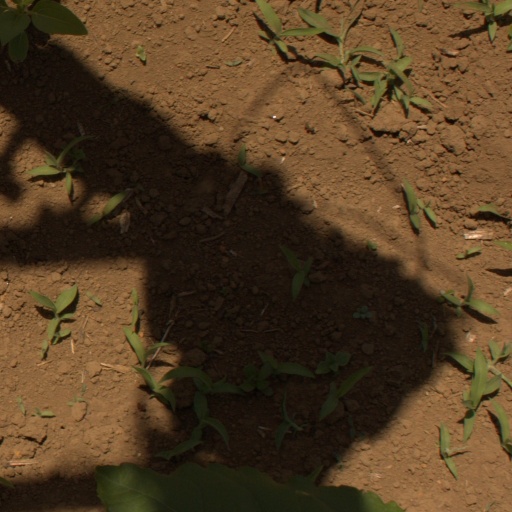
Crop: Jerusalem artichoke